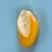
Maize quality: Good